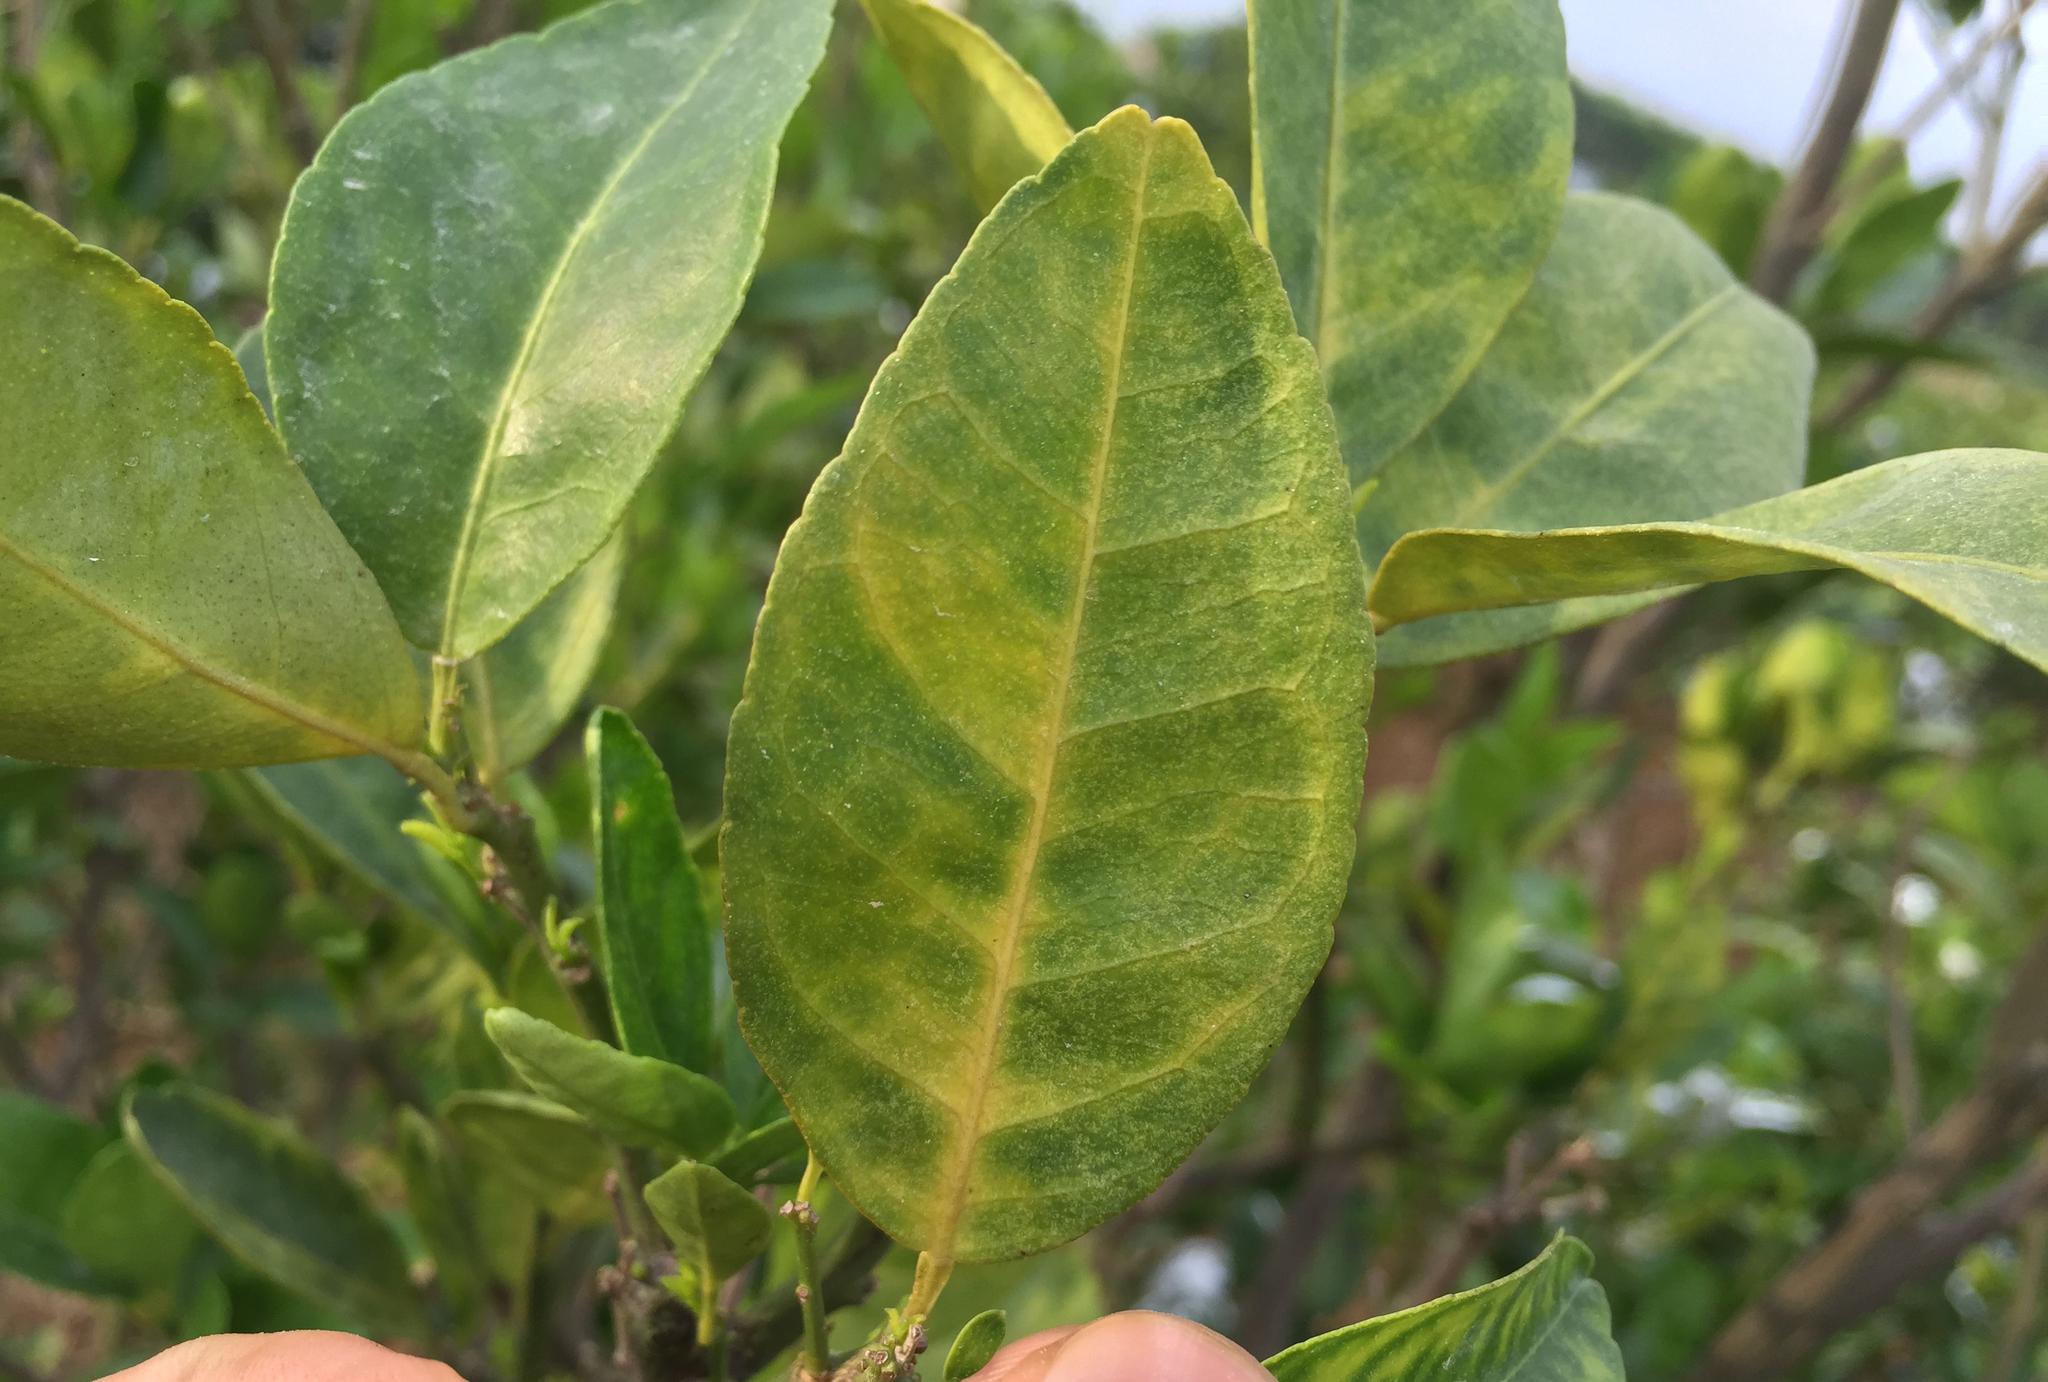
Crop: unknown
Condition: citrus_citrus_greening_disease